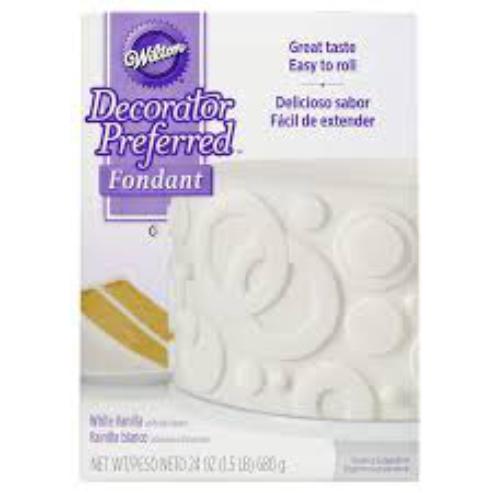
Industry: Food